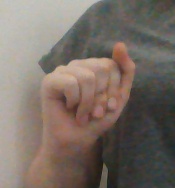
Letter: saad